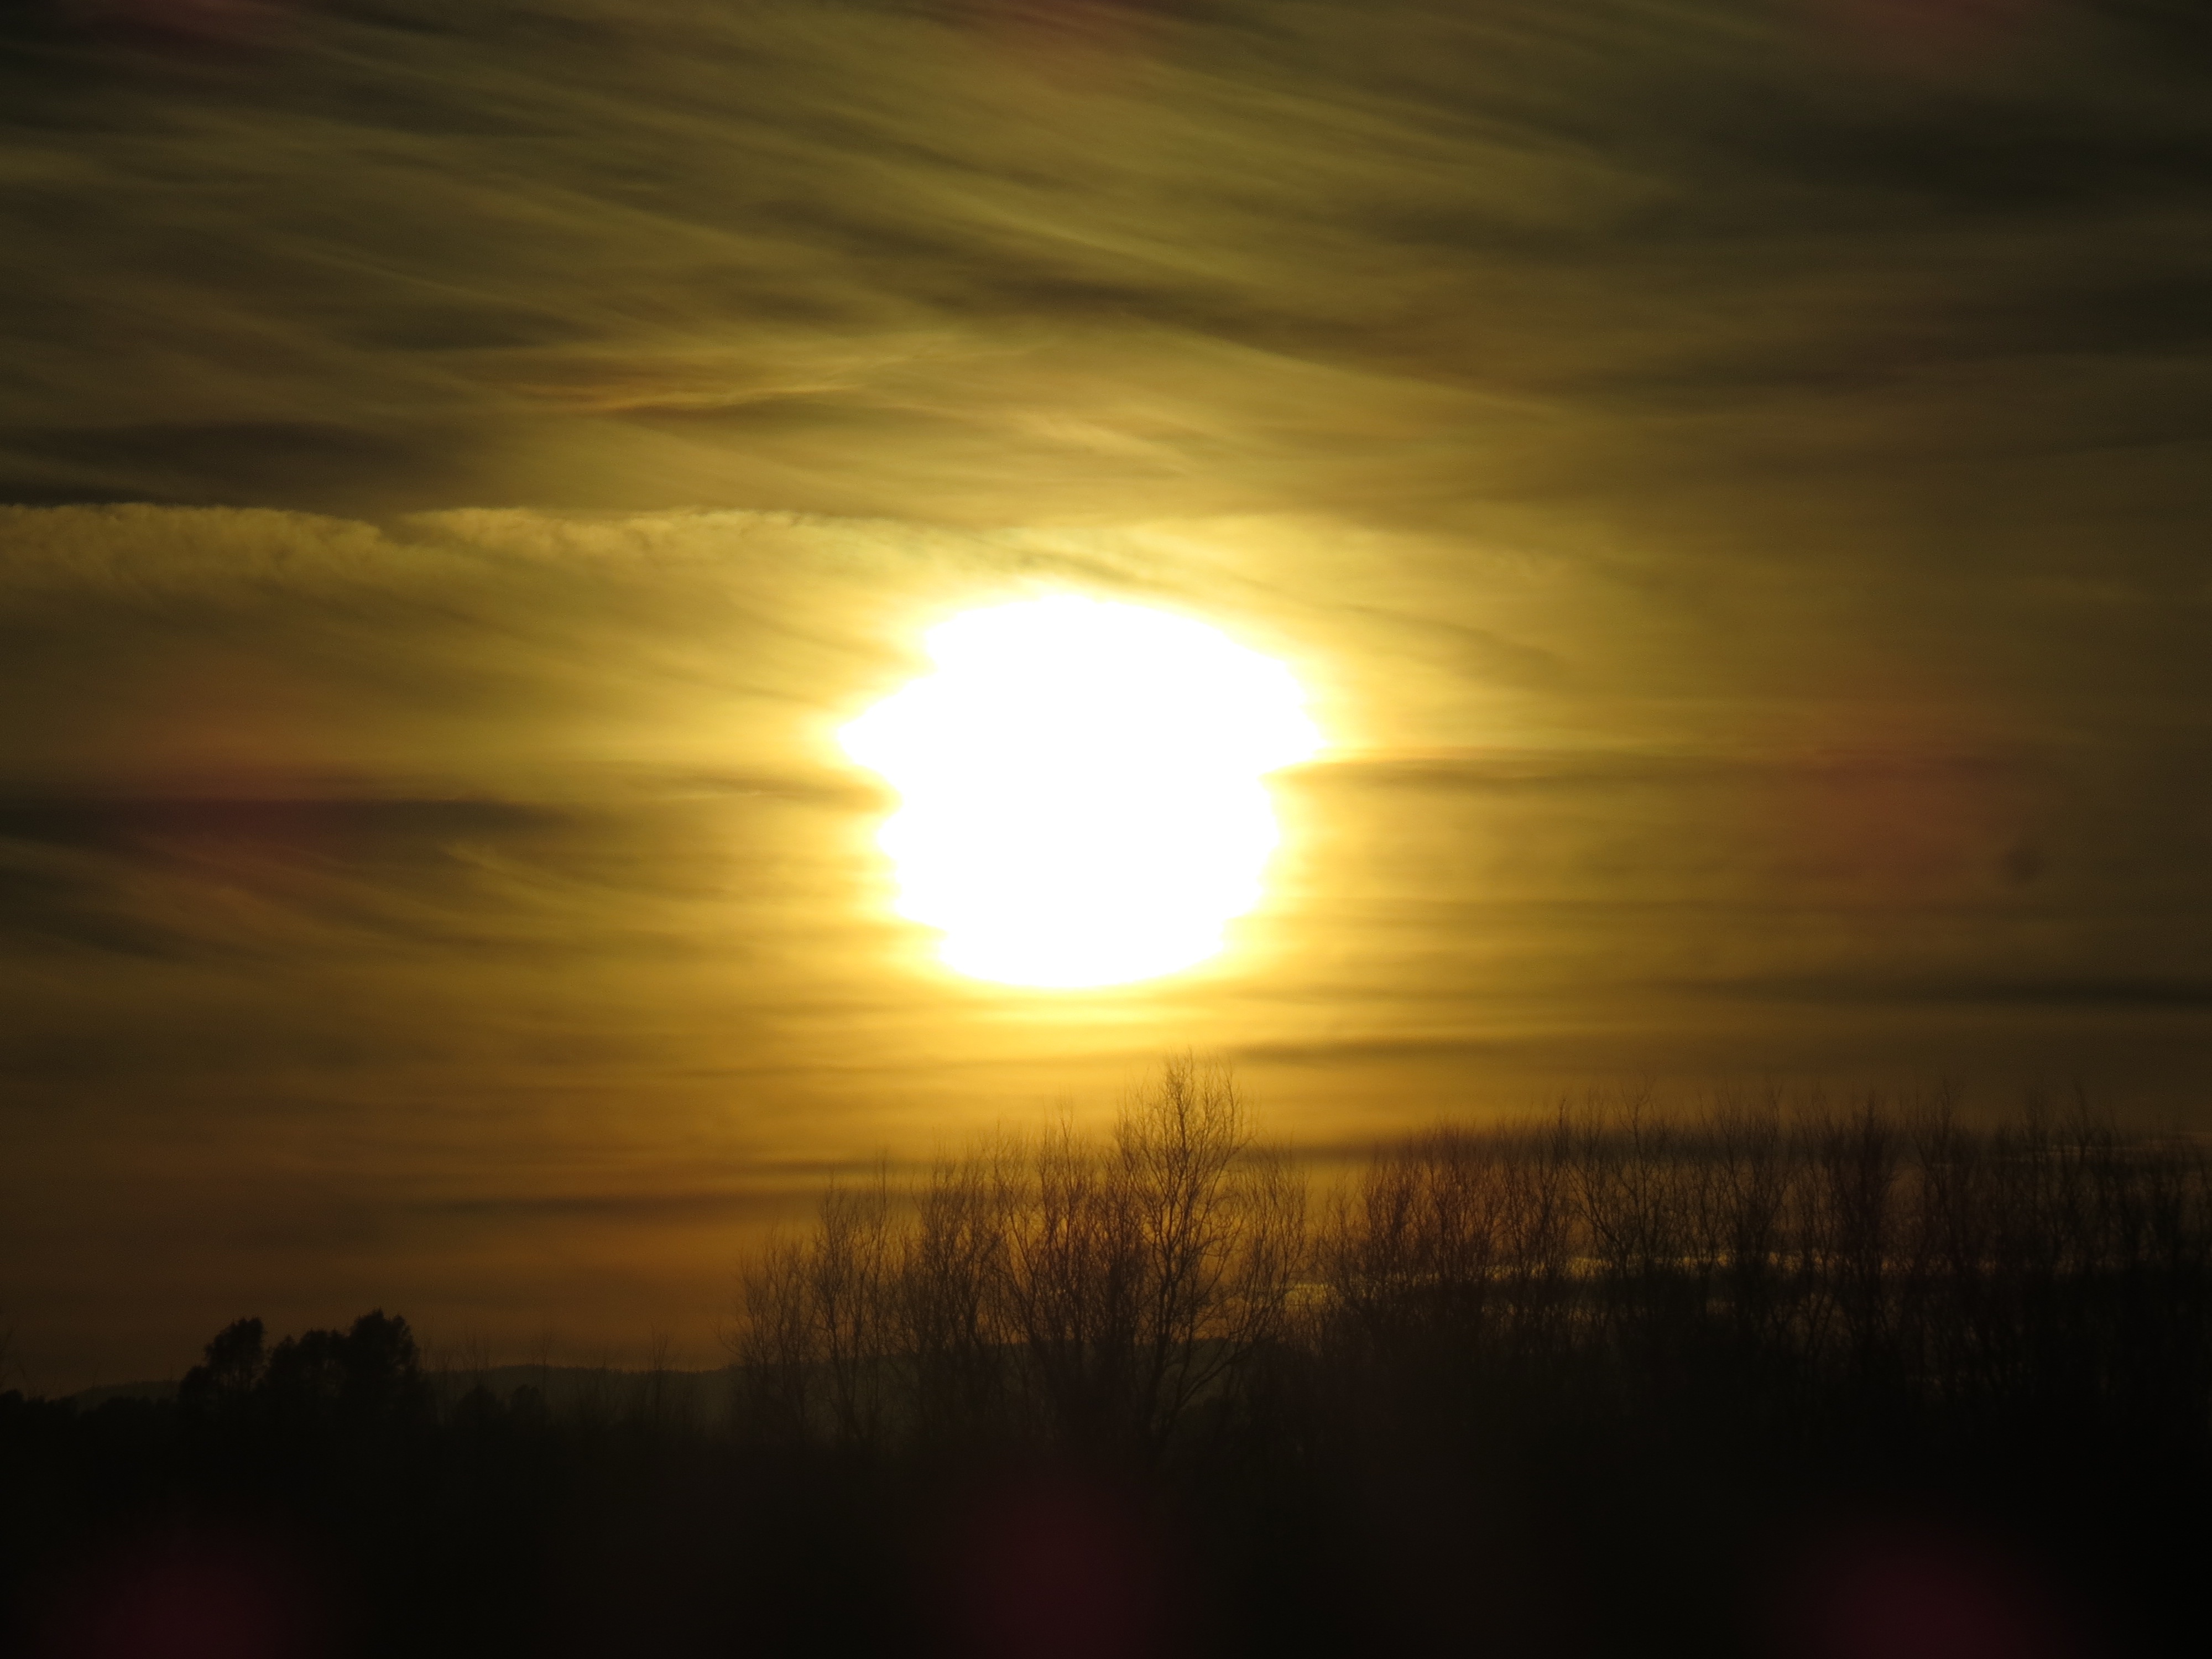
horizon, light, cloud, sky, sun, sunrise, sunset, sunlight, morning, dawn, atmosphere, dusk, evening, afterglow, astronomical object, red sky at morning